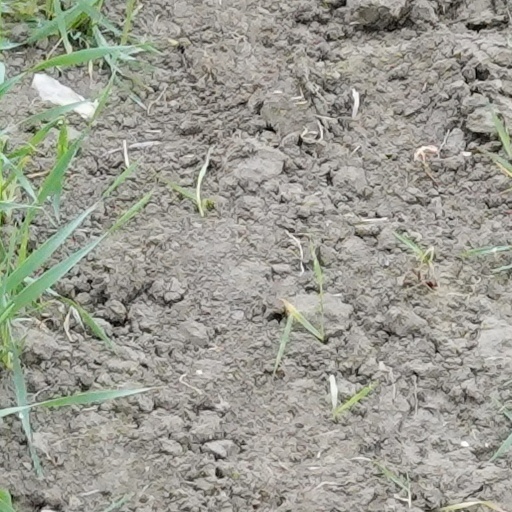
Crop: wheat